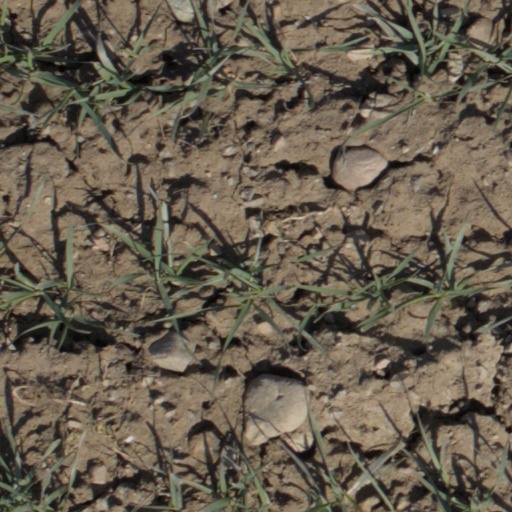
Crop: wheat